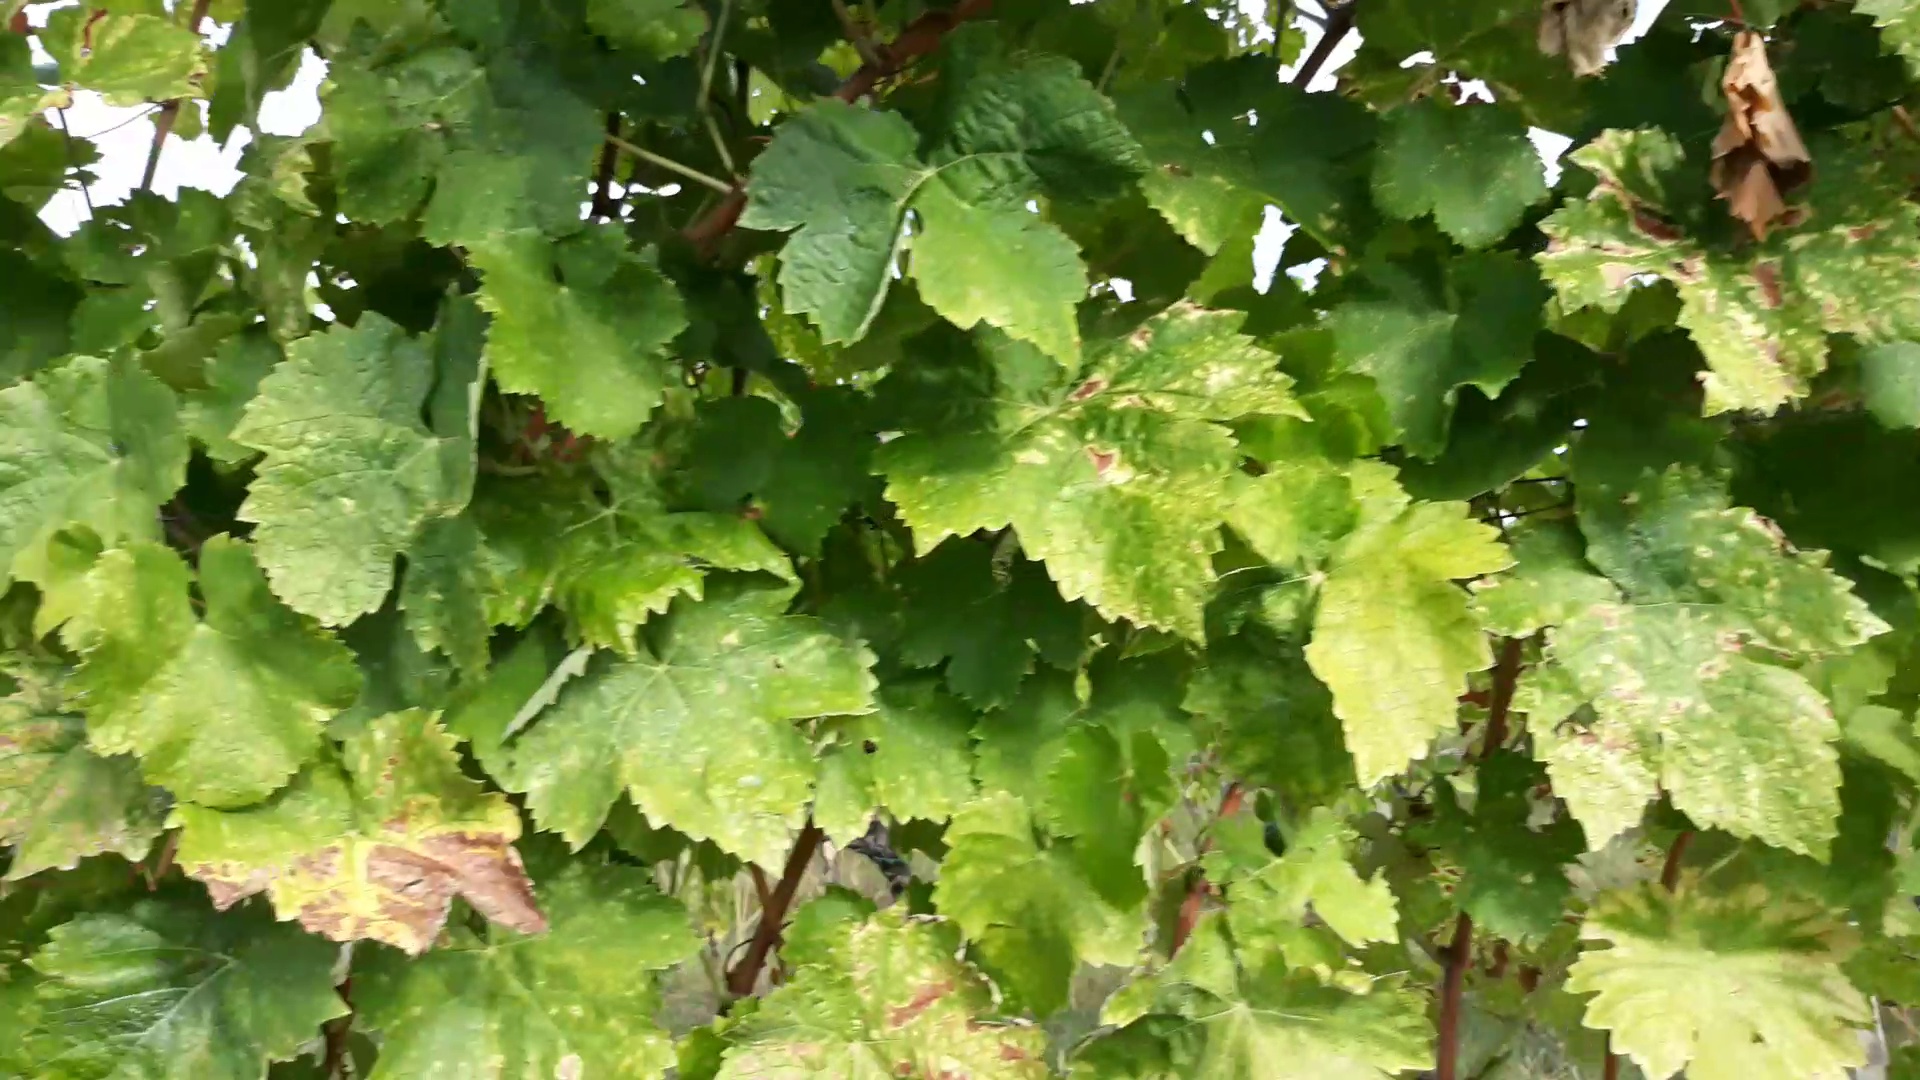
Label: esca